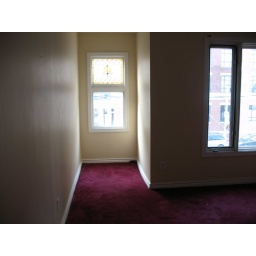
stained glass window in master bedroom